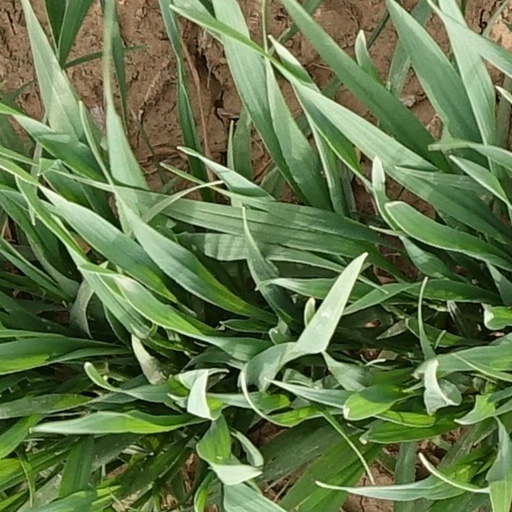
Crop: wheat